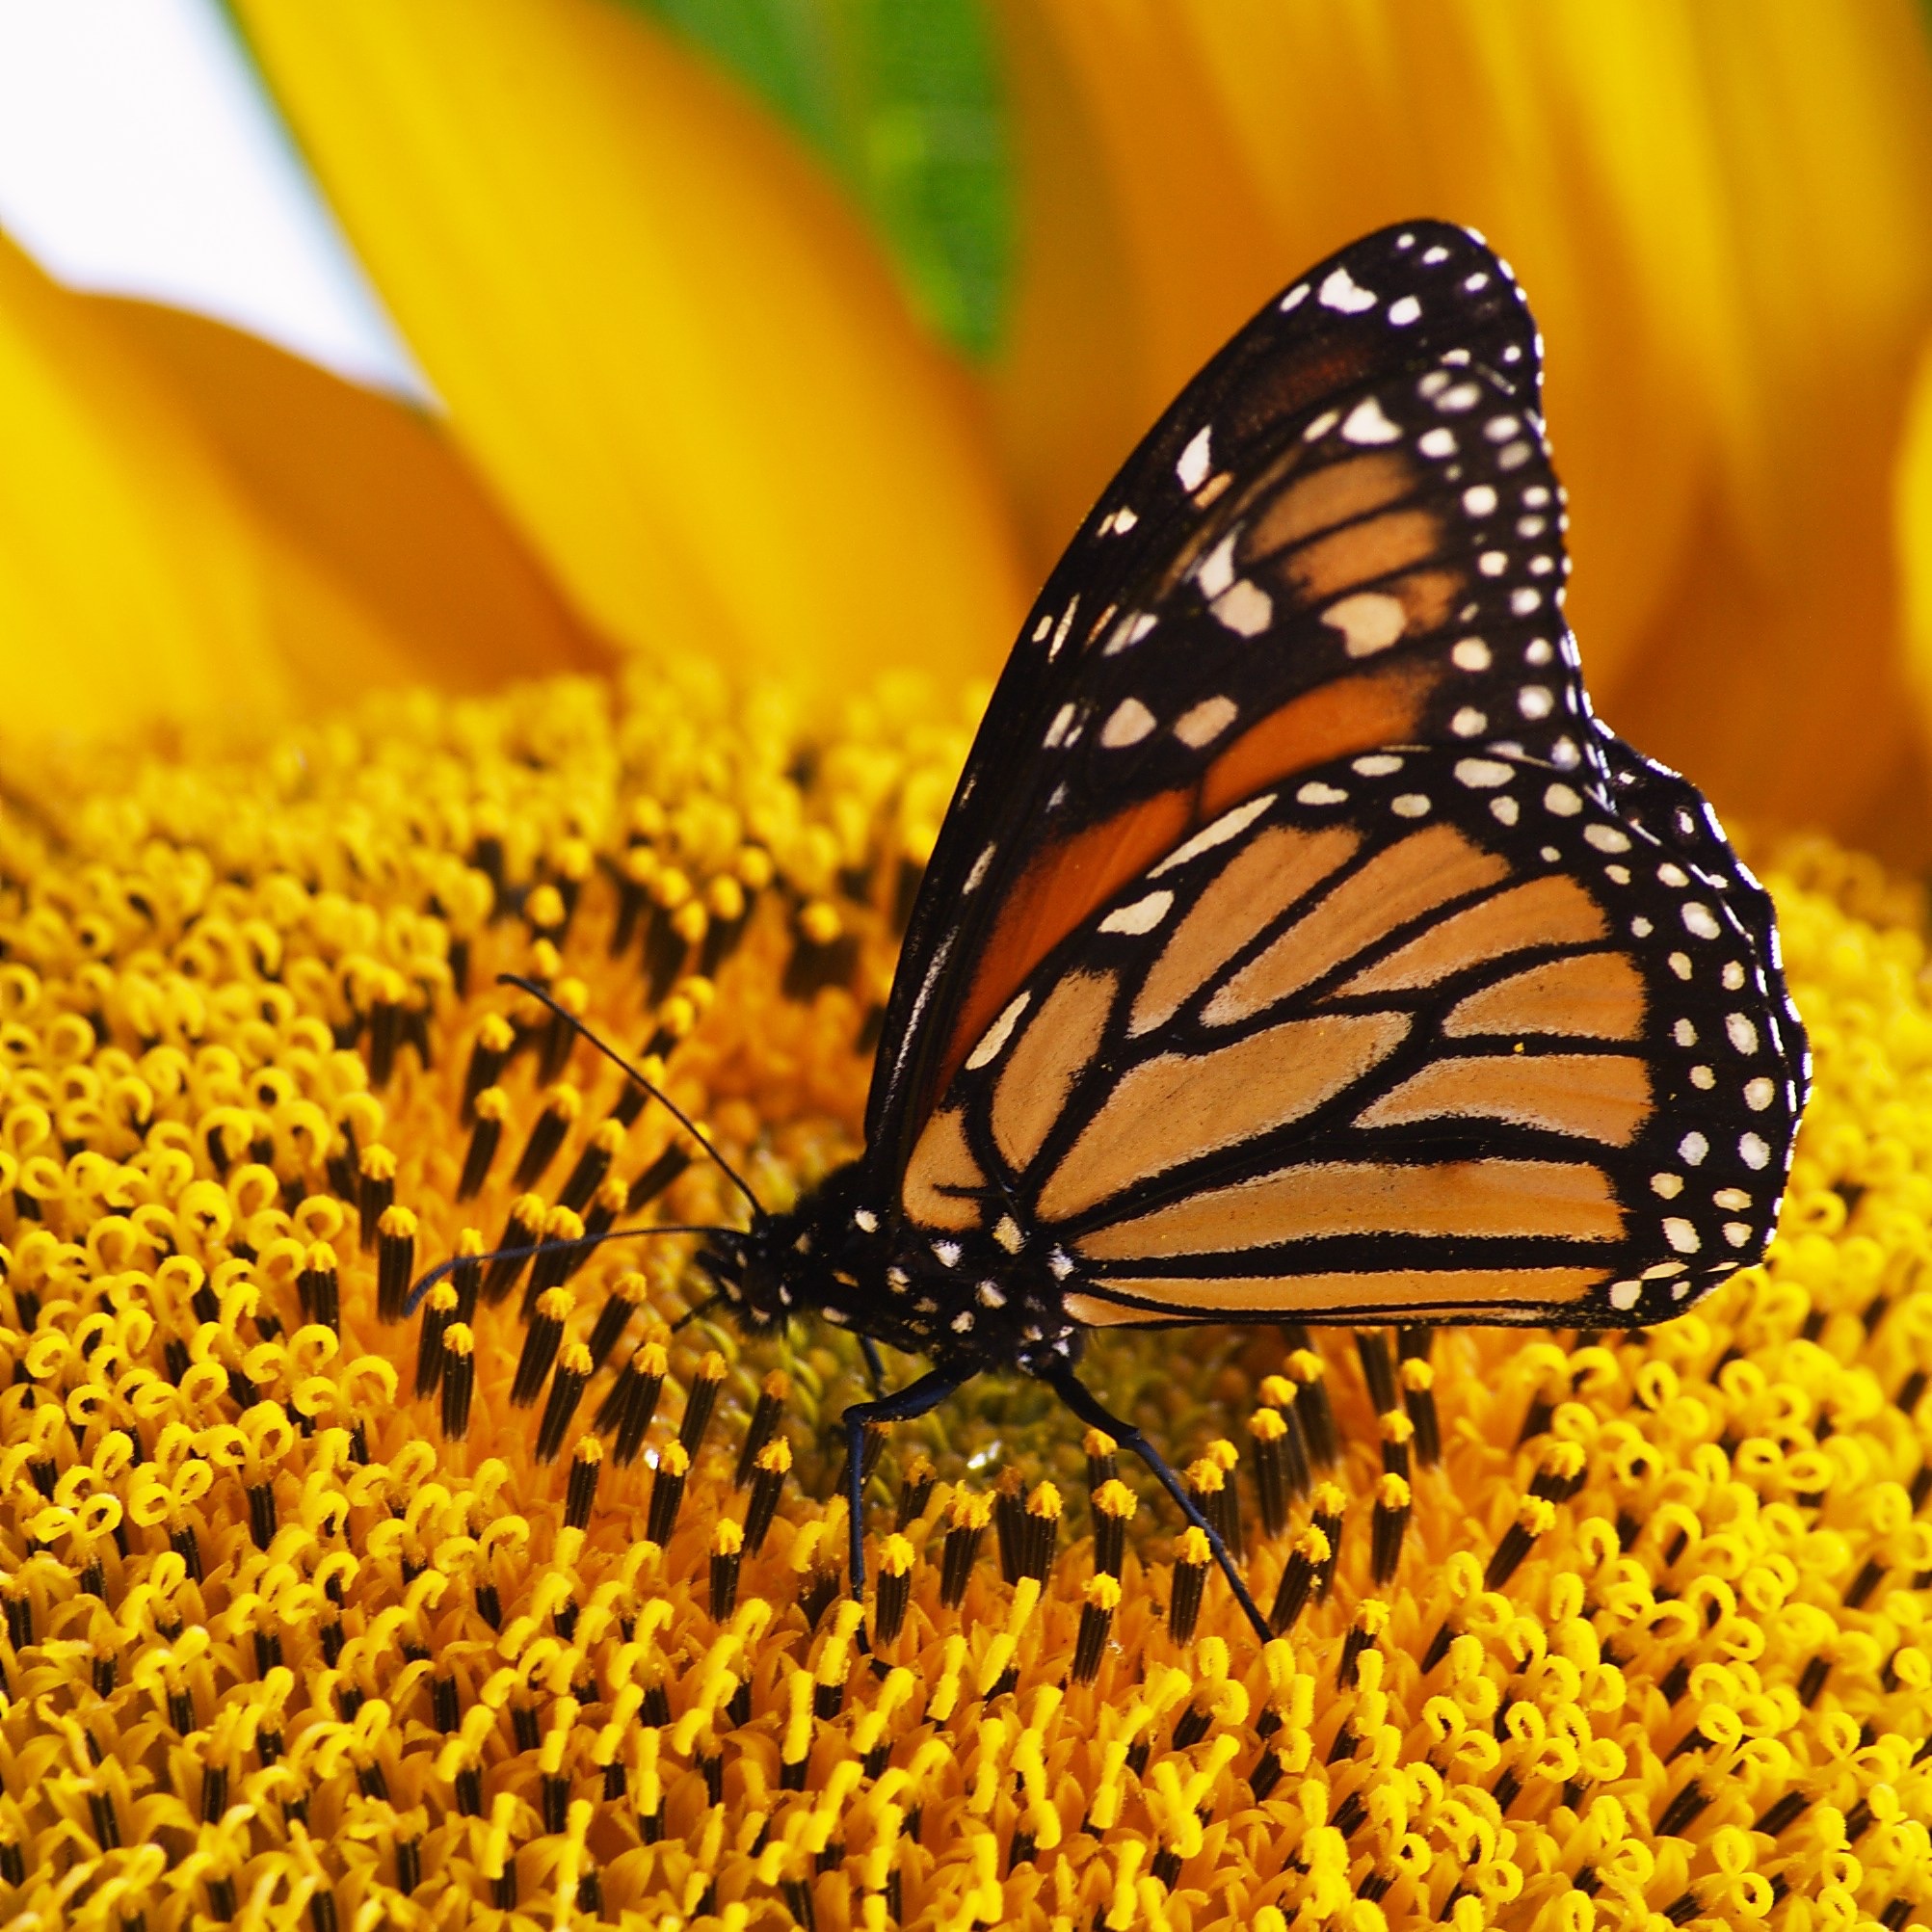
plant, photography, flower, petal, insect, butterfly, yellow, fauna, invertebrate, close up, monarch butterfly, nectar, macro photography, pollinator, moths and butterflies